Pierre Laffillé

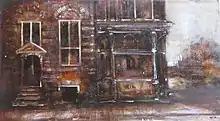
Pierre Laffillé, "House", Oil on canvas

Pierre Laffillé was a French painter, (June 1, 1938 – June 4, 2011) born at Envermeu, Seine-Maritime.